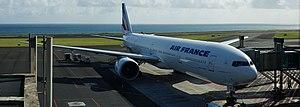
B777 Air France à l'escale sur RUN
Le transport aérien est, pour l'île de La Réunion, département d'outre-mer français dans le sud-ouest de l'océan Indien, un mode de transport considéré comme stratégique. De fait, il permet d'assurer une certaine continuité territoriale avec la France métropolitaine tout en déterminant par ailleurs la santé de l'industrie touristique locale, un secteur d'activité essentiel pour l'économie réunionnaise.